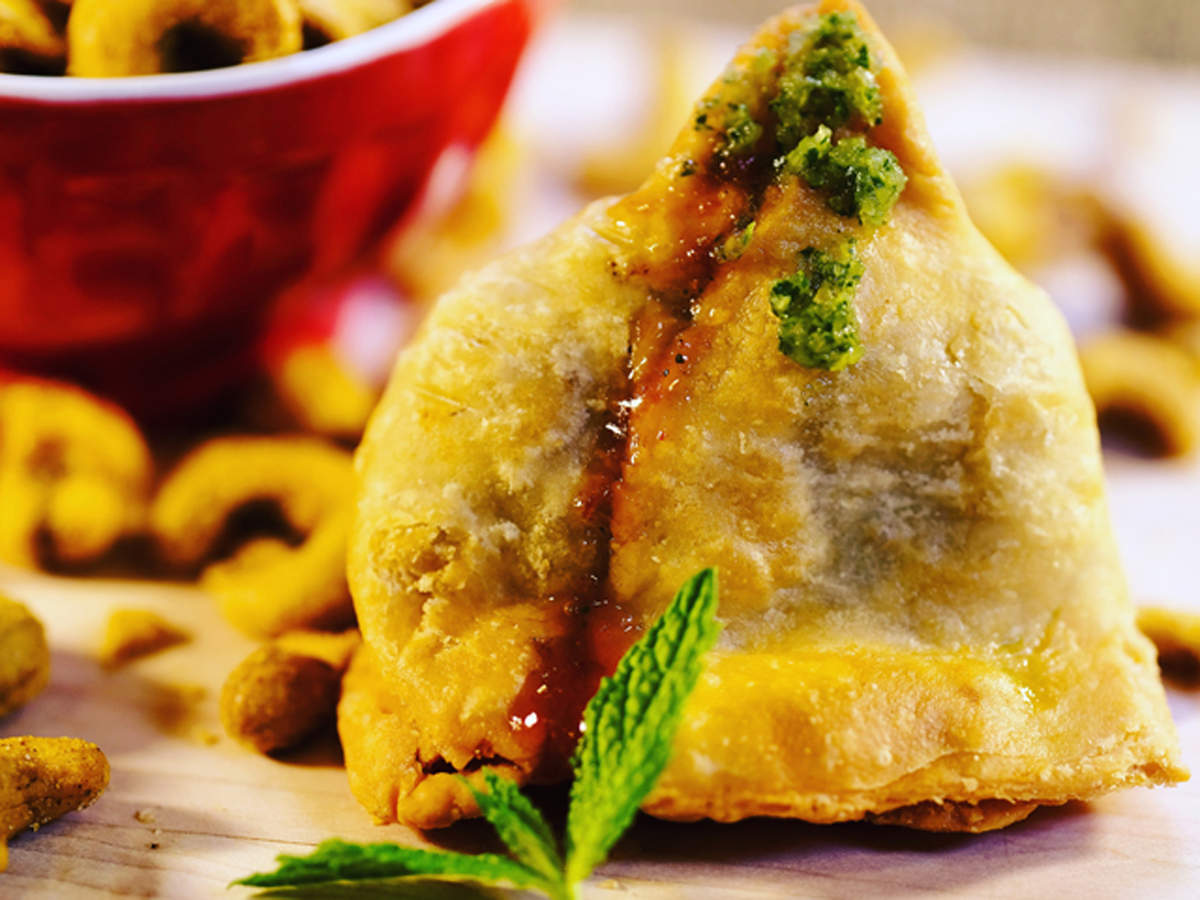
Dish: samosa